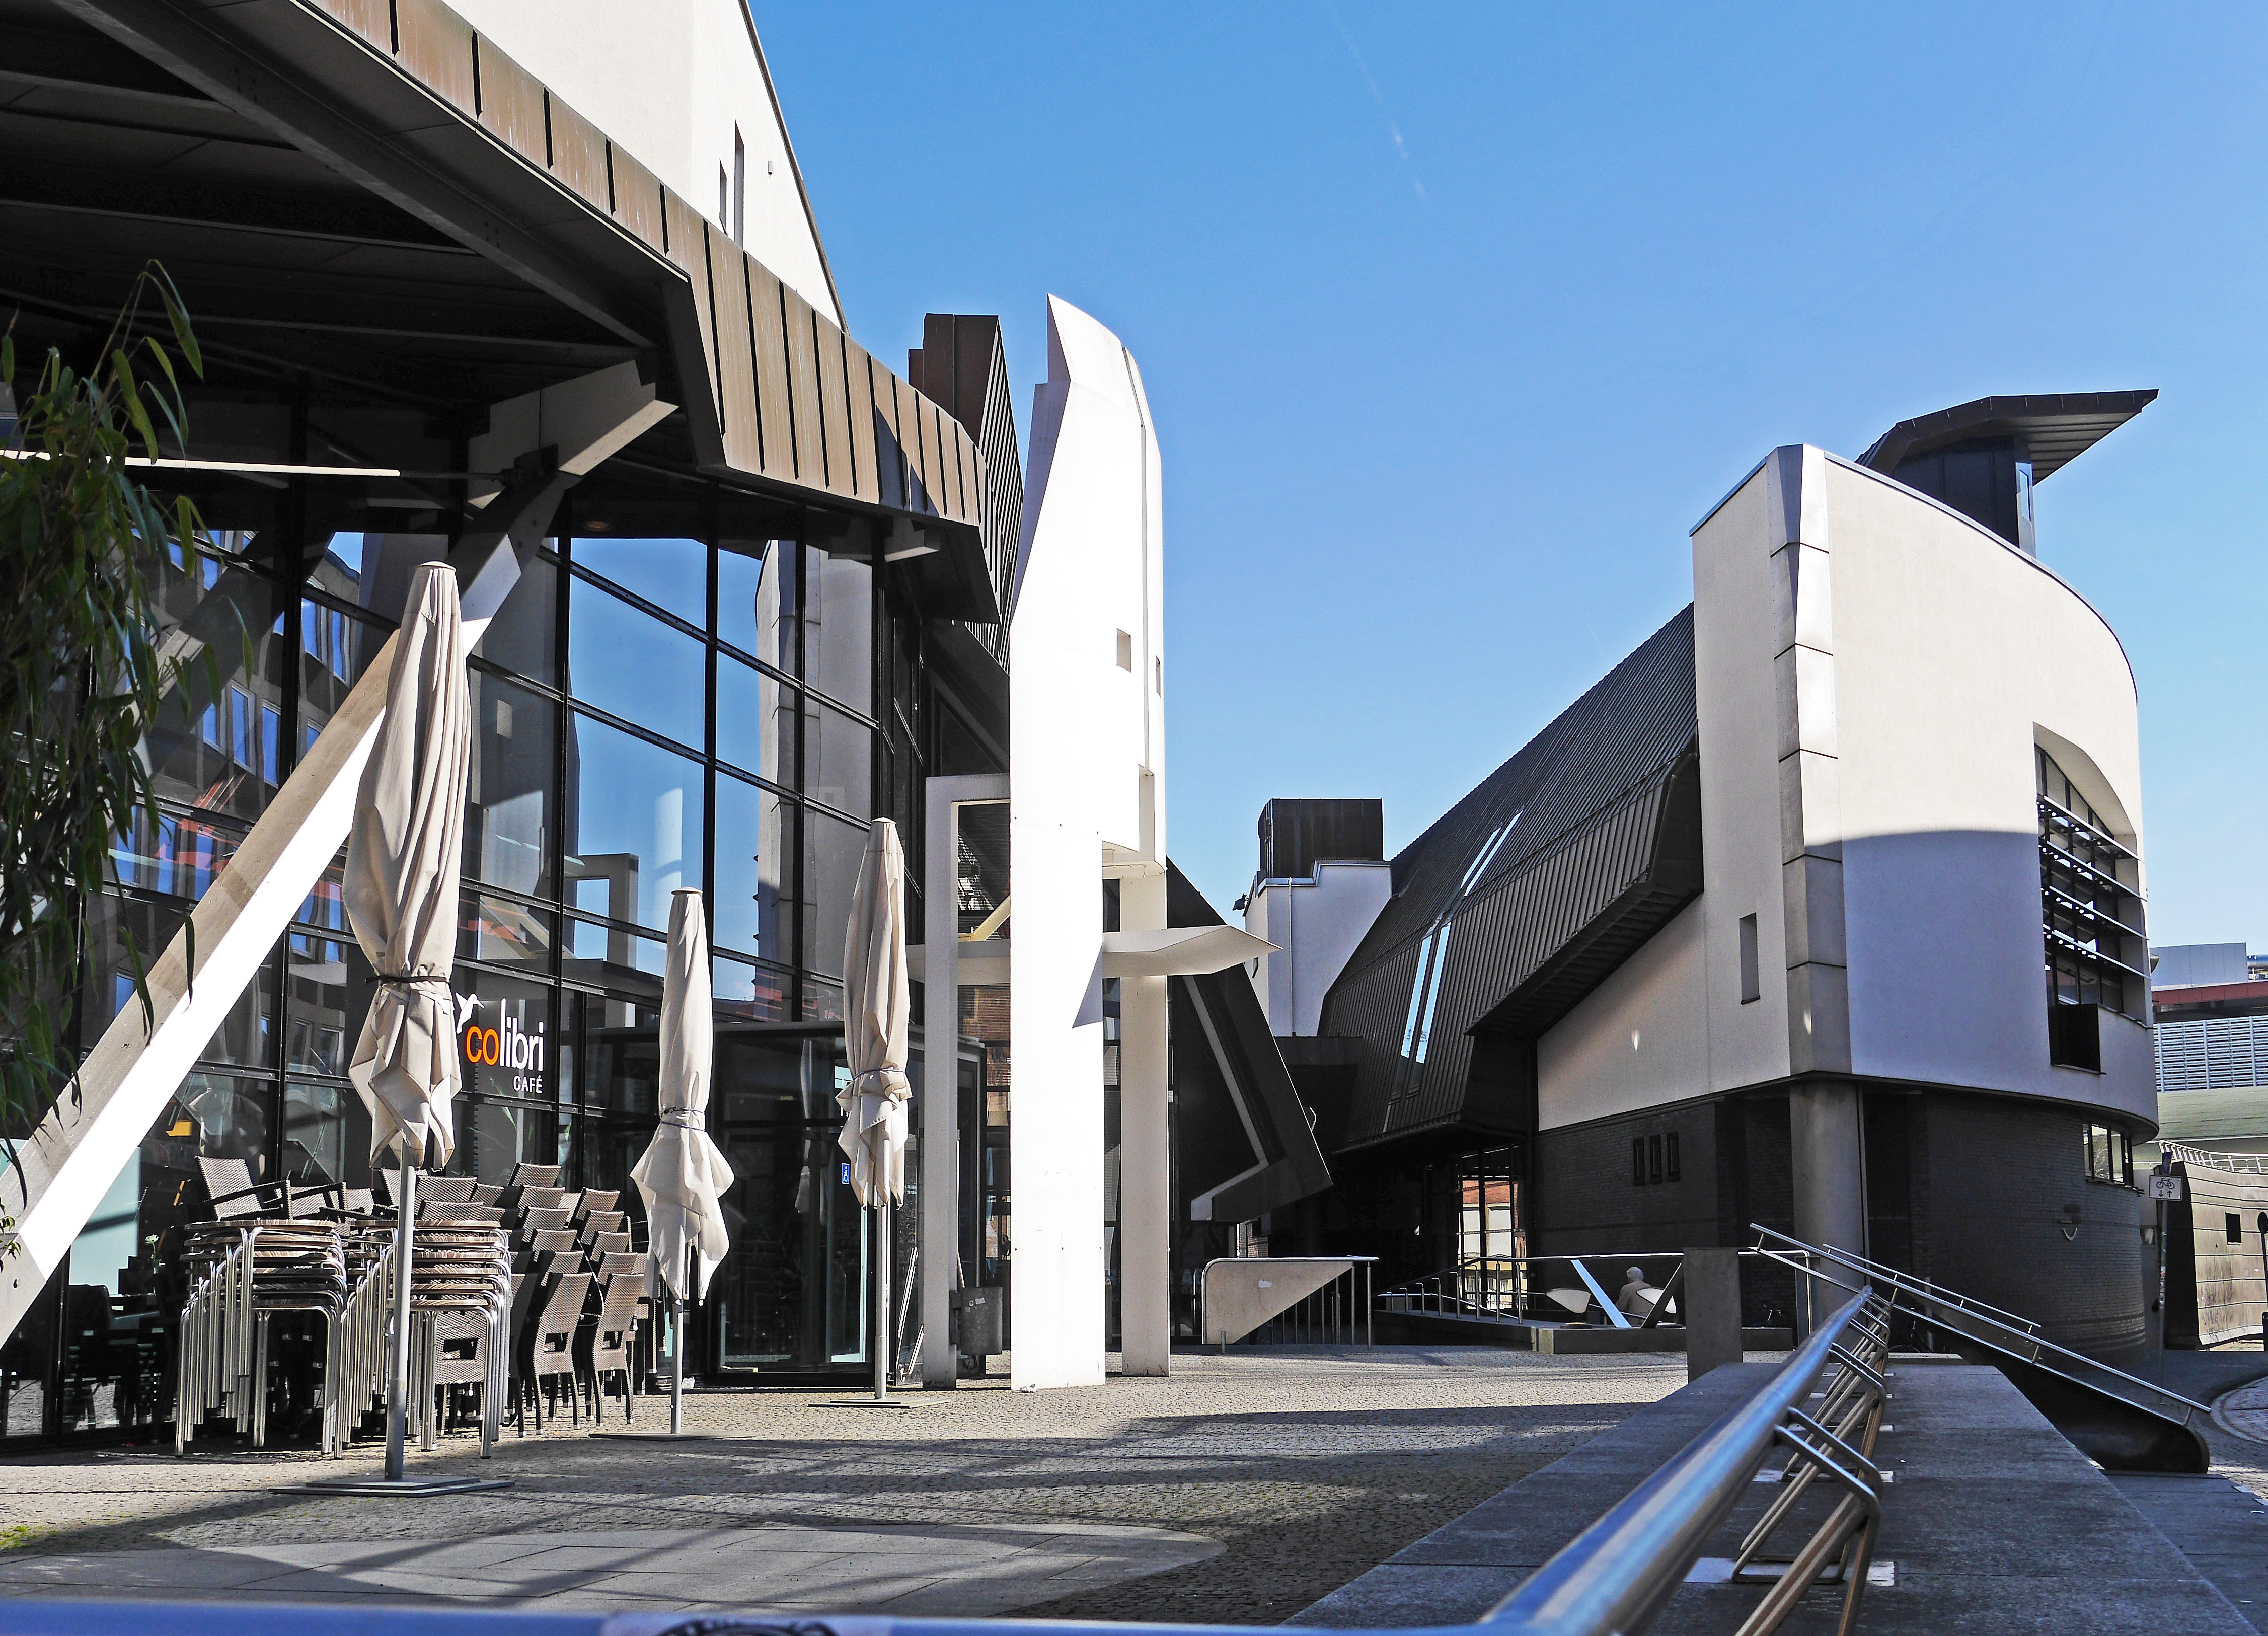
cafe, architecture, structure, downtown, facade, modern, futuristic, library, copper, new, westfalen, city m nster, failed, new building, munster, stadtmitte, prize, copper roof, city library, residential area, architecture award, sport venue